Olga Engl

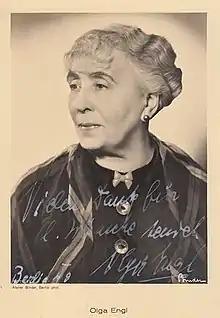
Engl in 1925

Olga Engl (30 May 1871 – 21 September 1946) was an Austrian-German stage and motion picture actress who appeared in nearly 200 films.